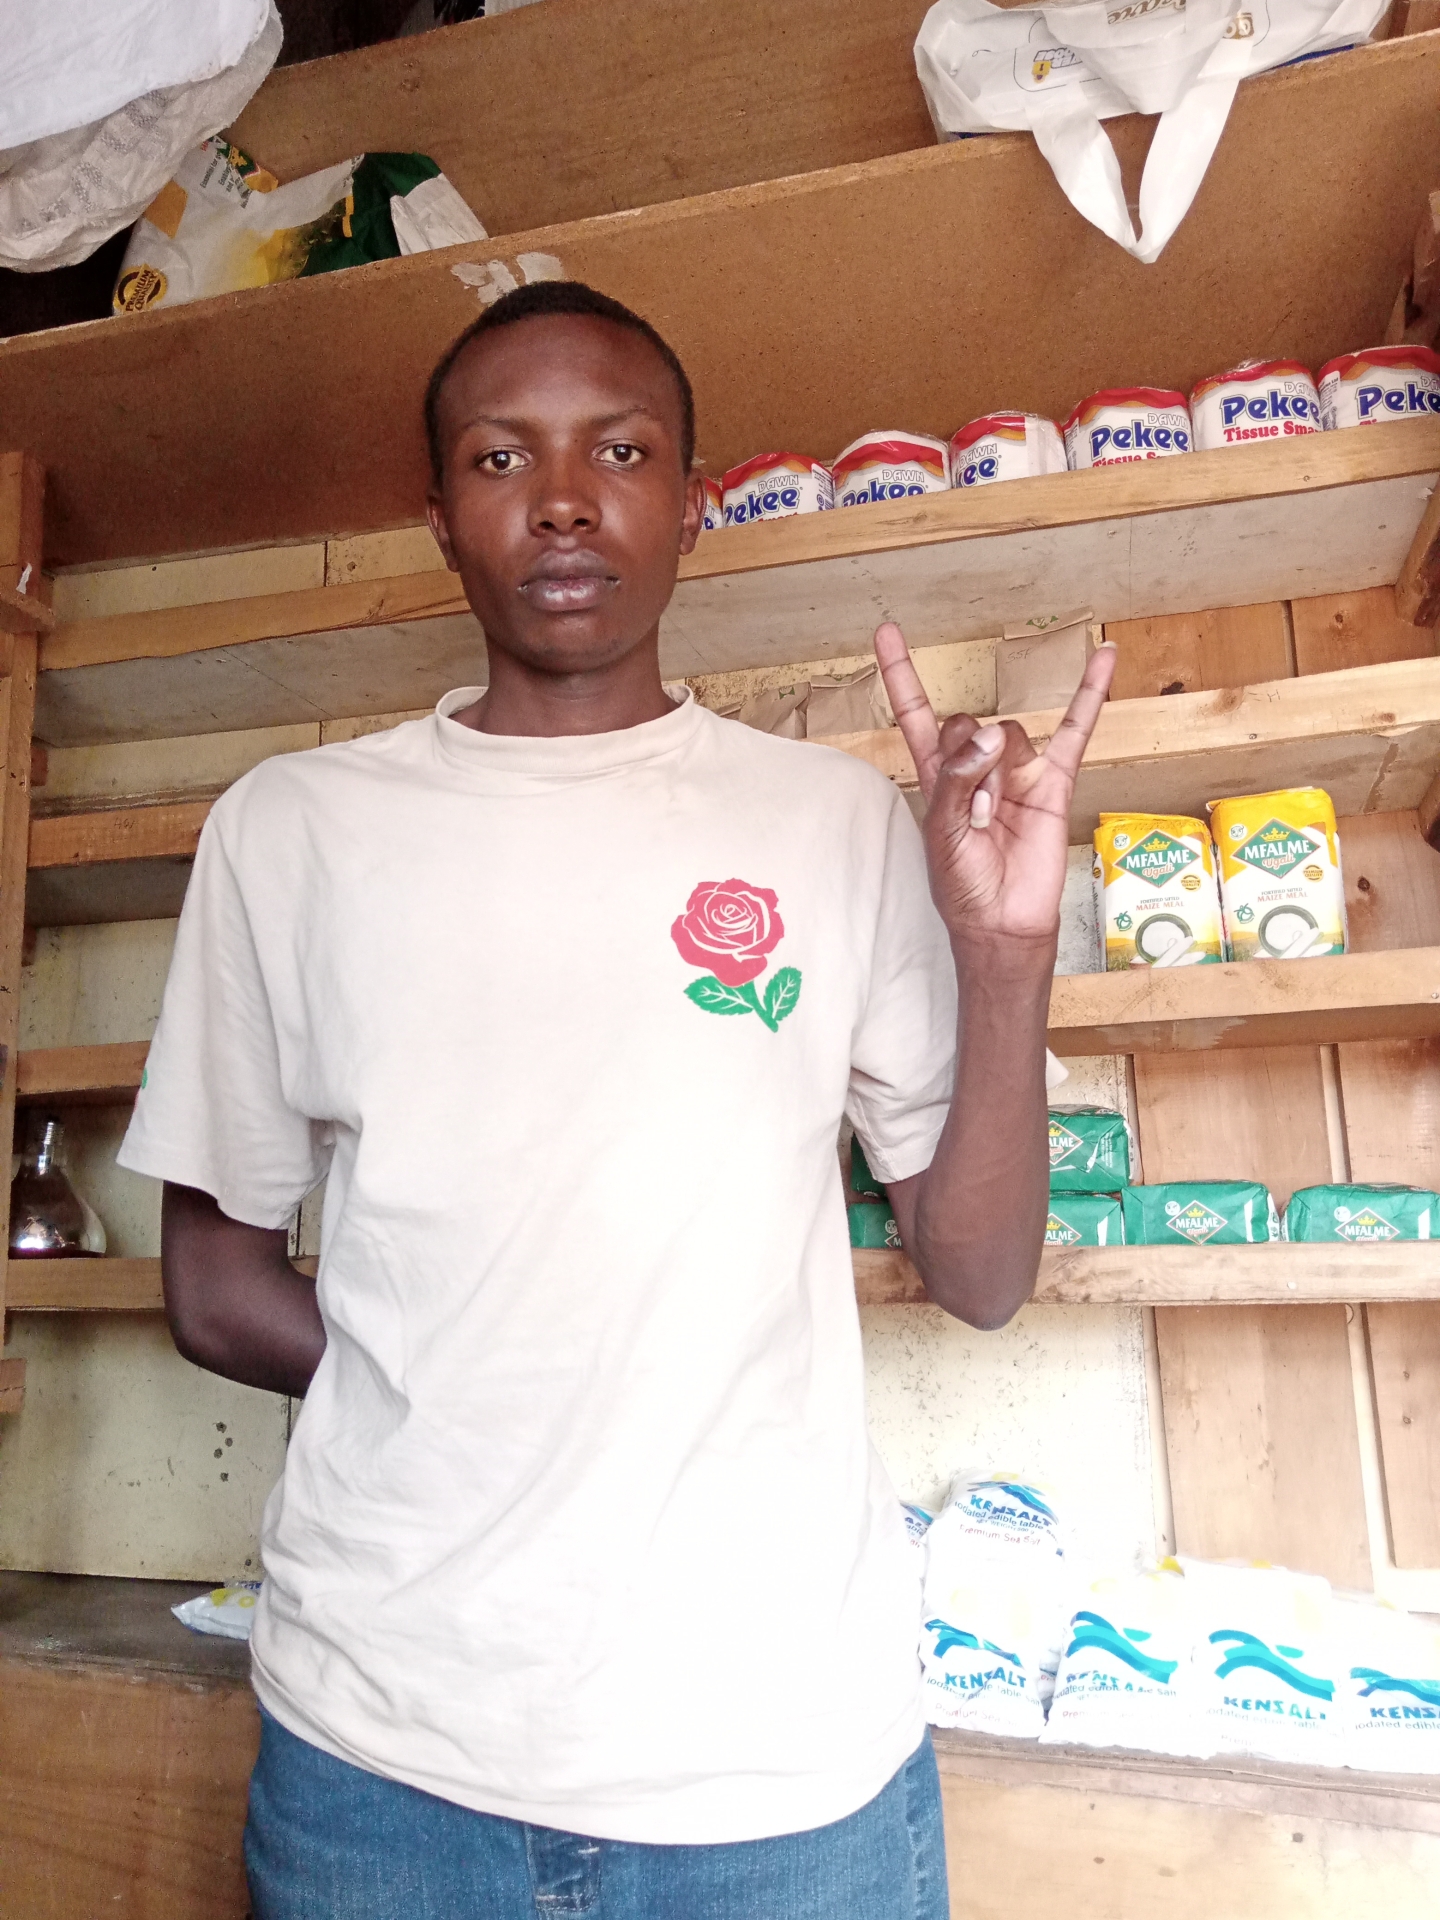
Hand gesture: rock